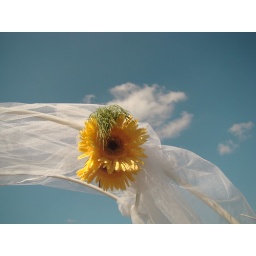
flower in the sky